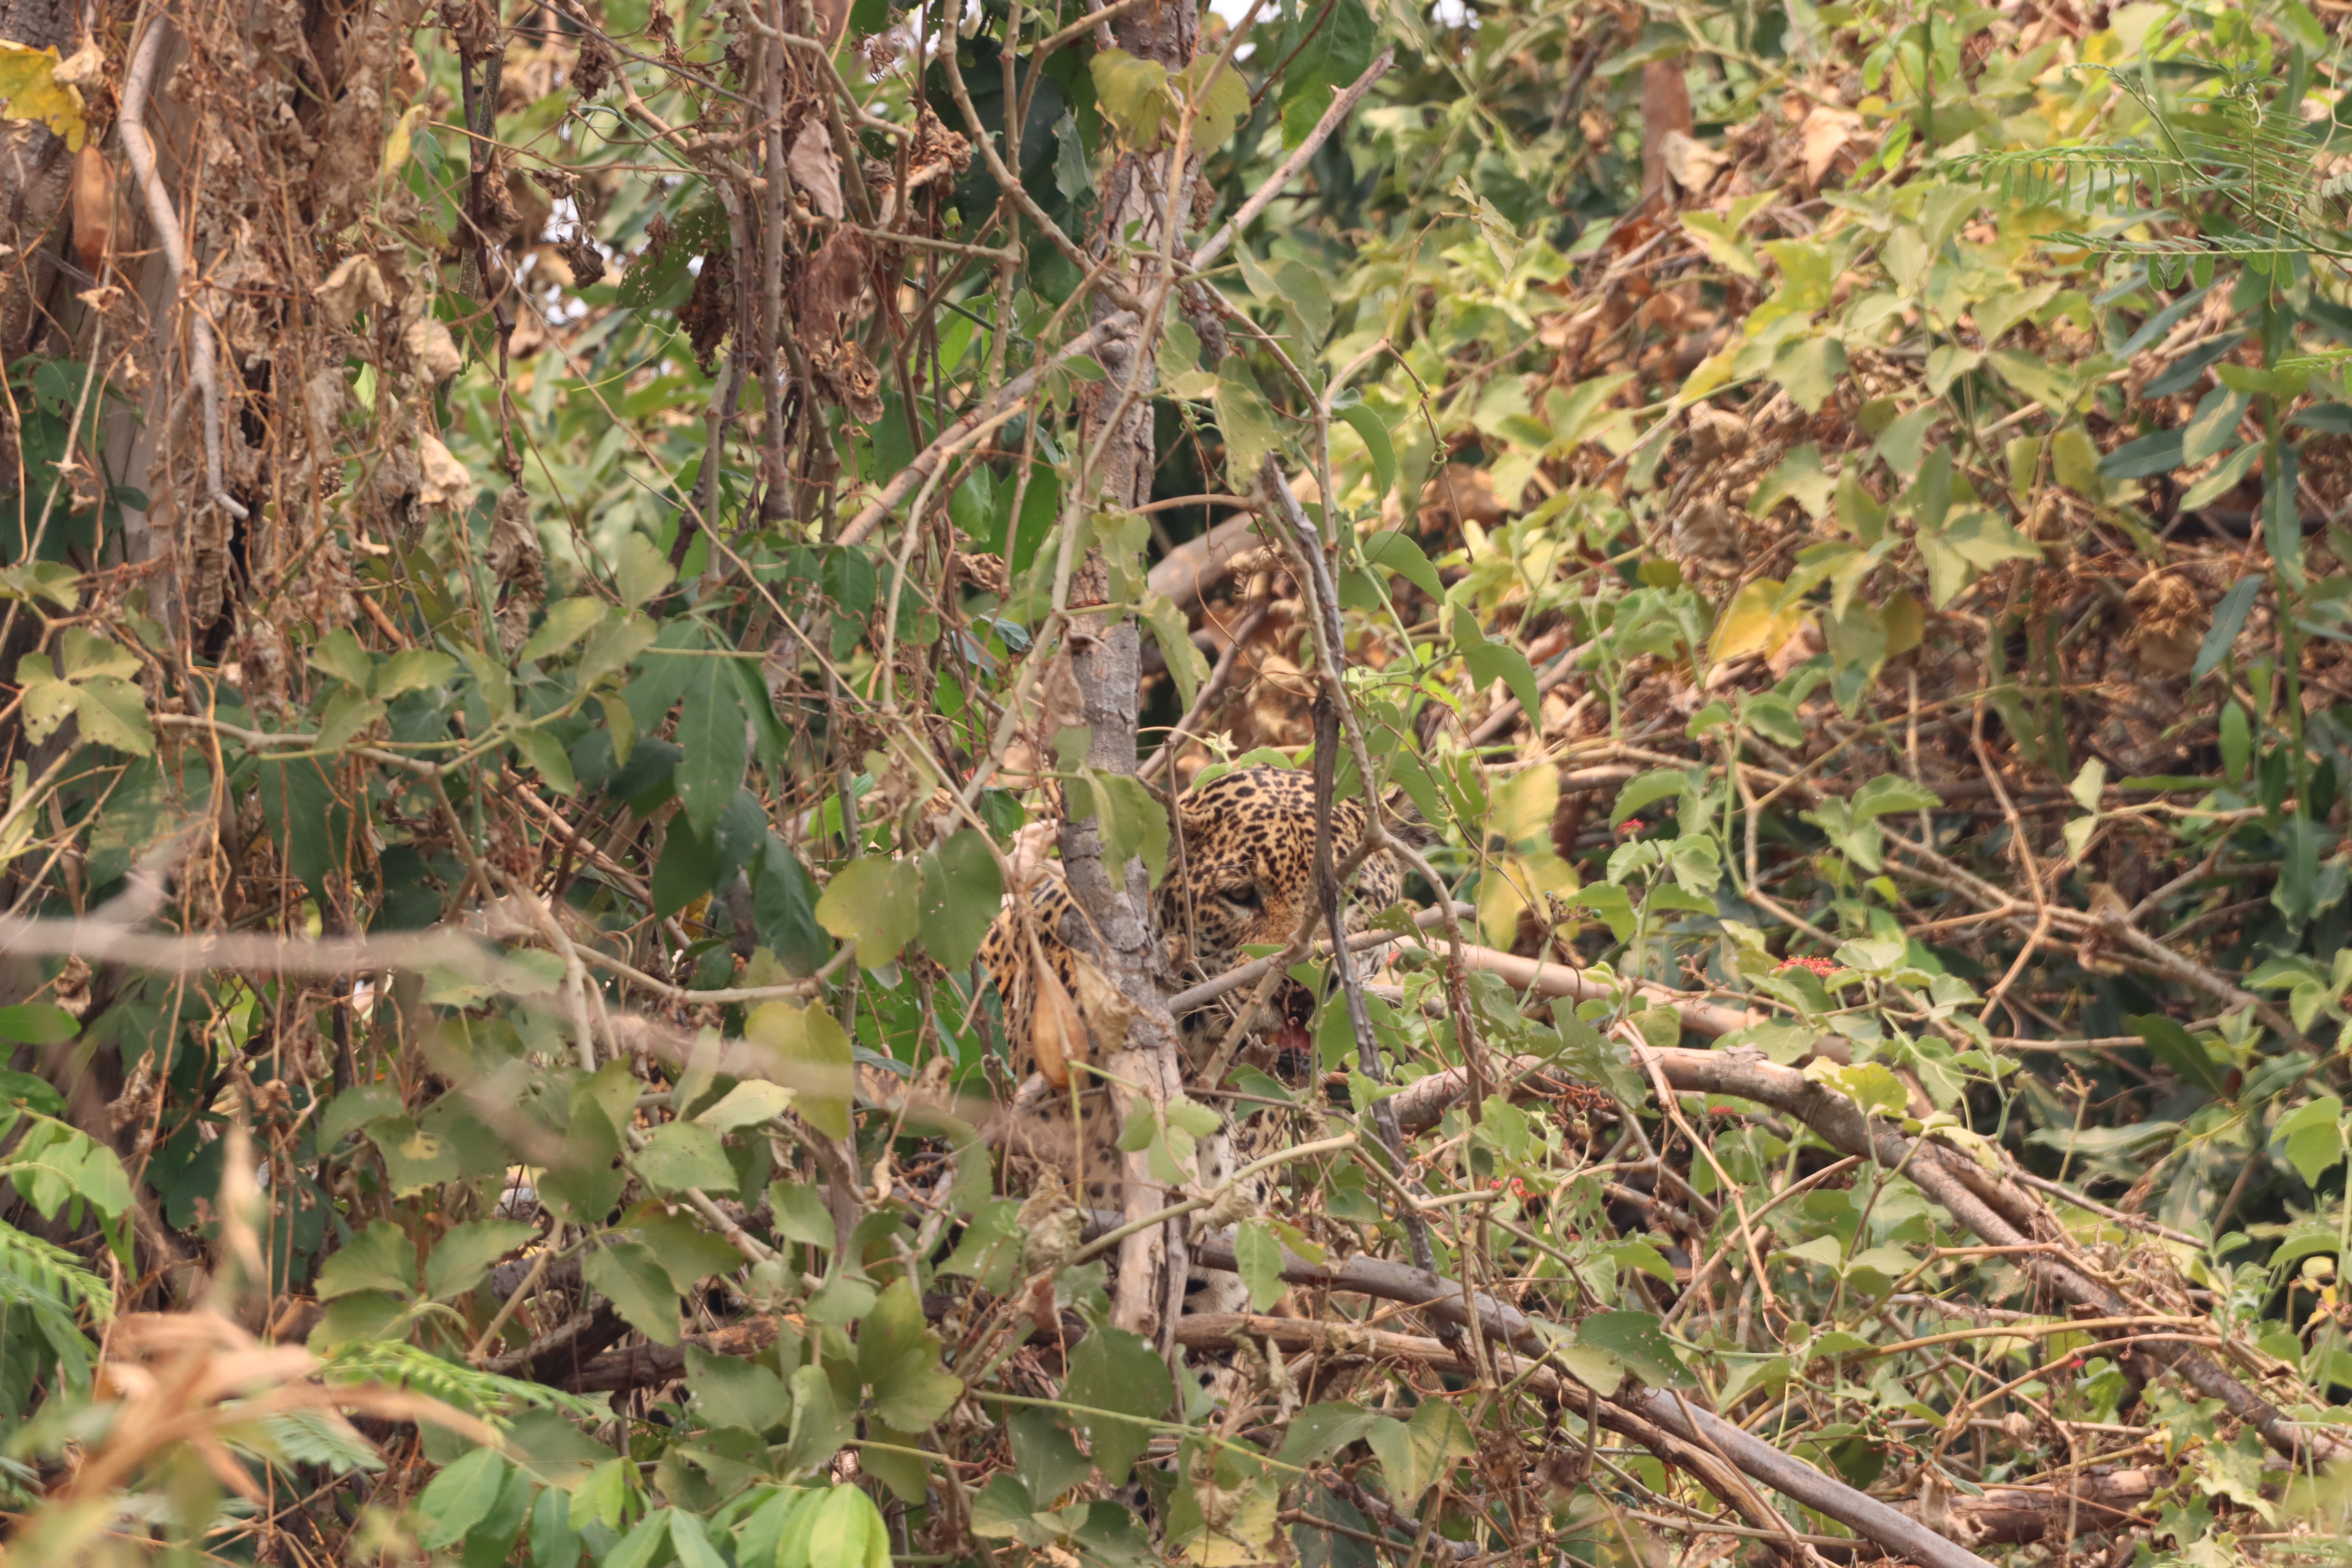
Jaguar: Overa